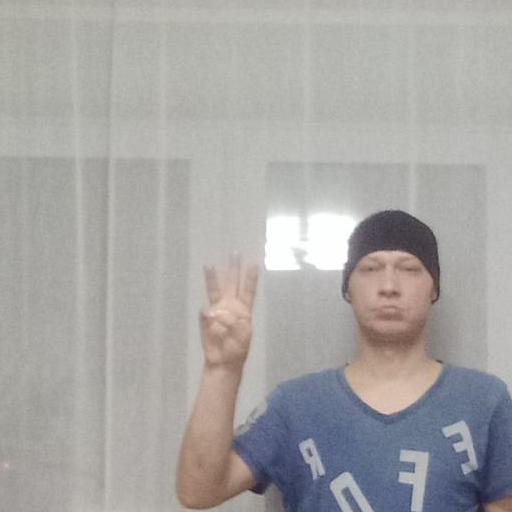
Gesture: three